Methland

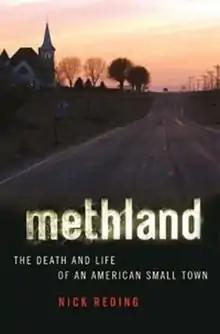
First edition

Methland: The Death and Life of an American Small Town is a book by Nick Reding which documents the drug culture of Oelwein, Iowa and how it ties into larger issues of rural flight and small town economic decline placed in the historic context of the drug trade, particularly the manufacture and consumption of methamphetamine.